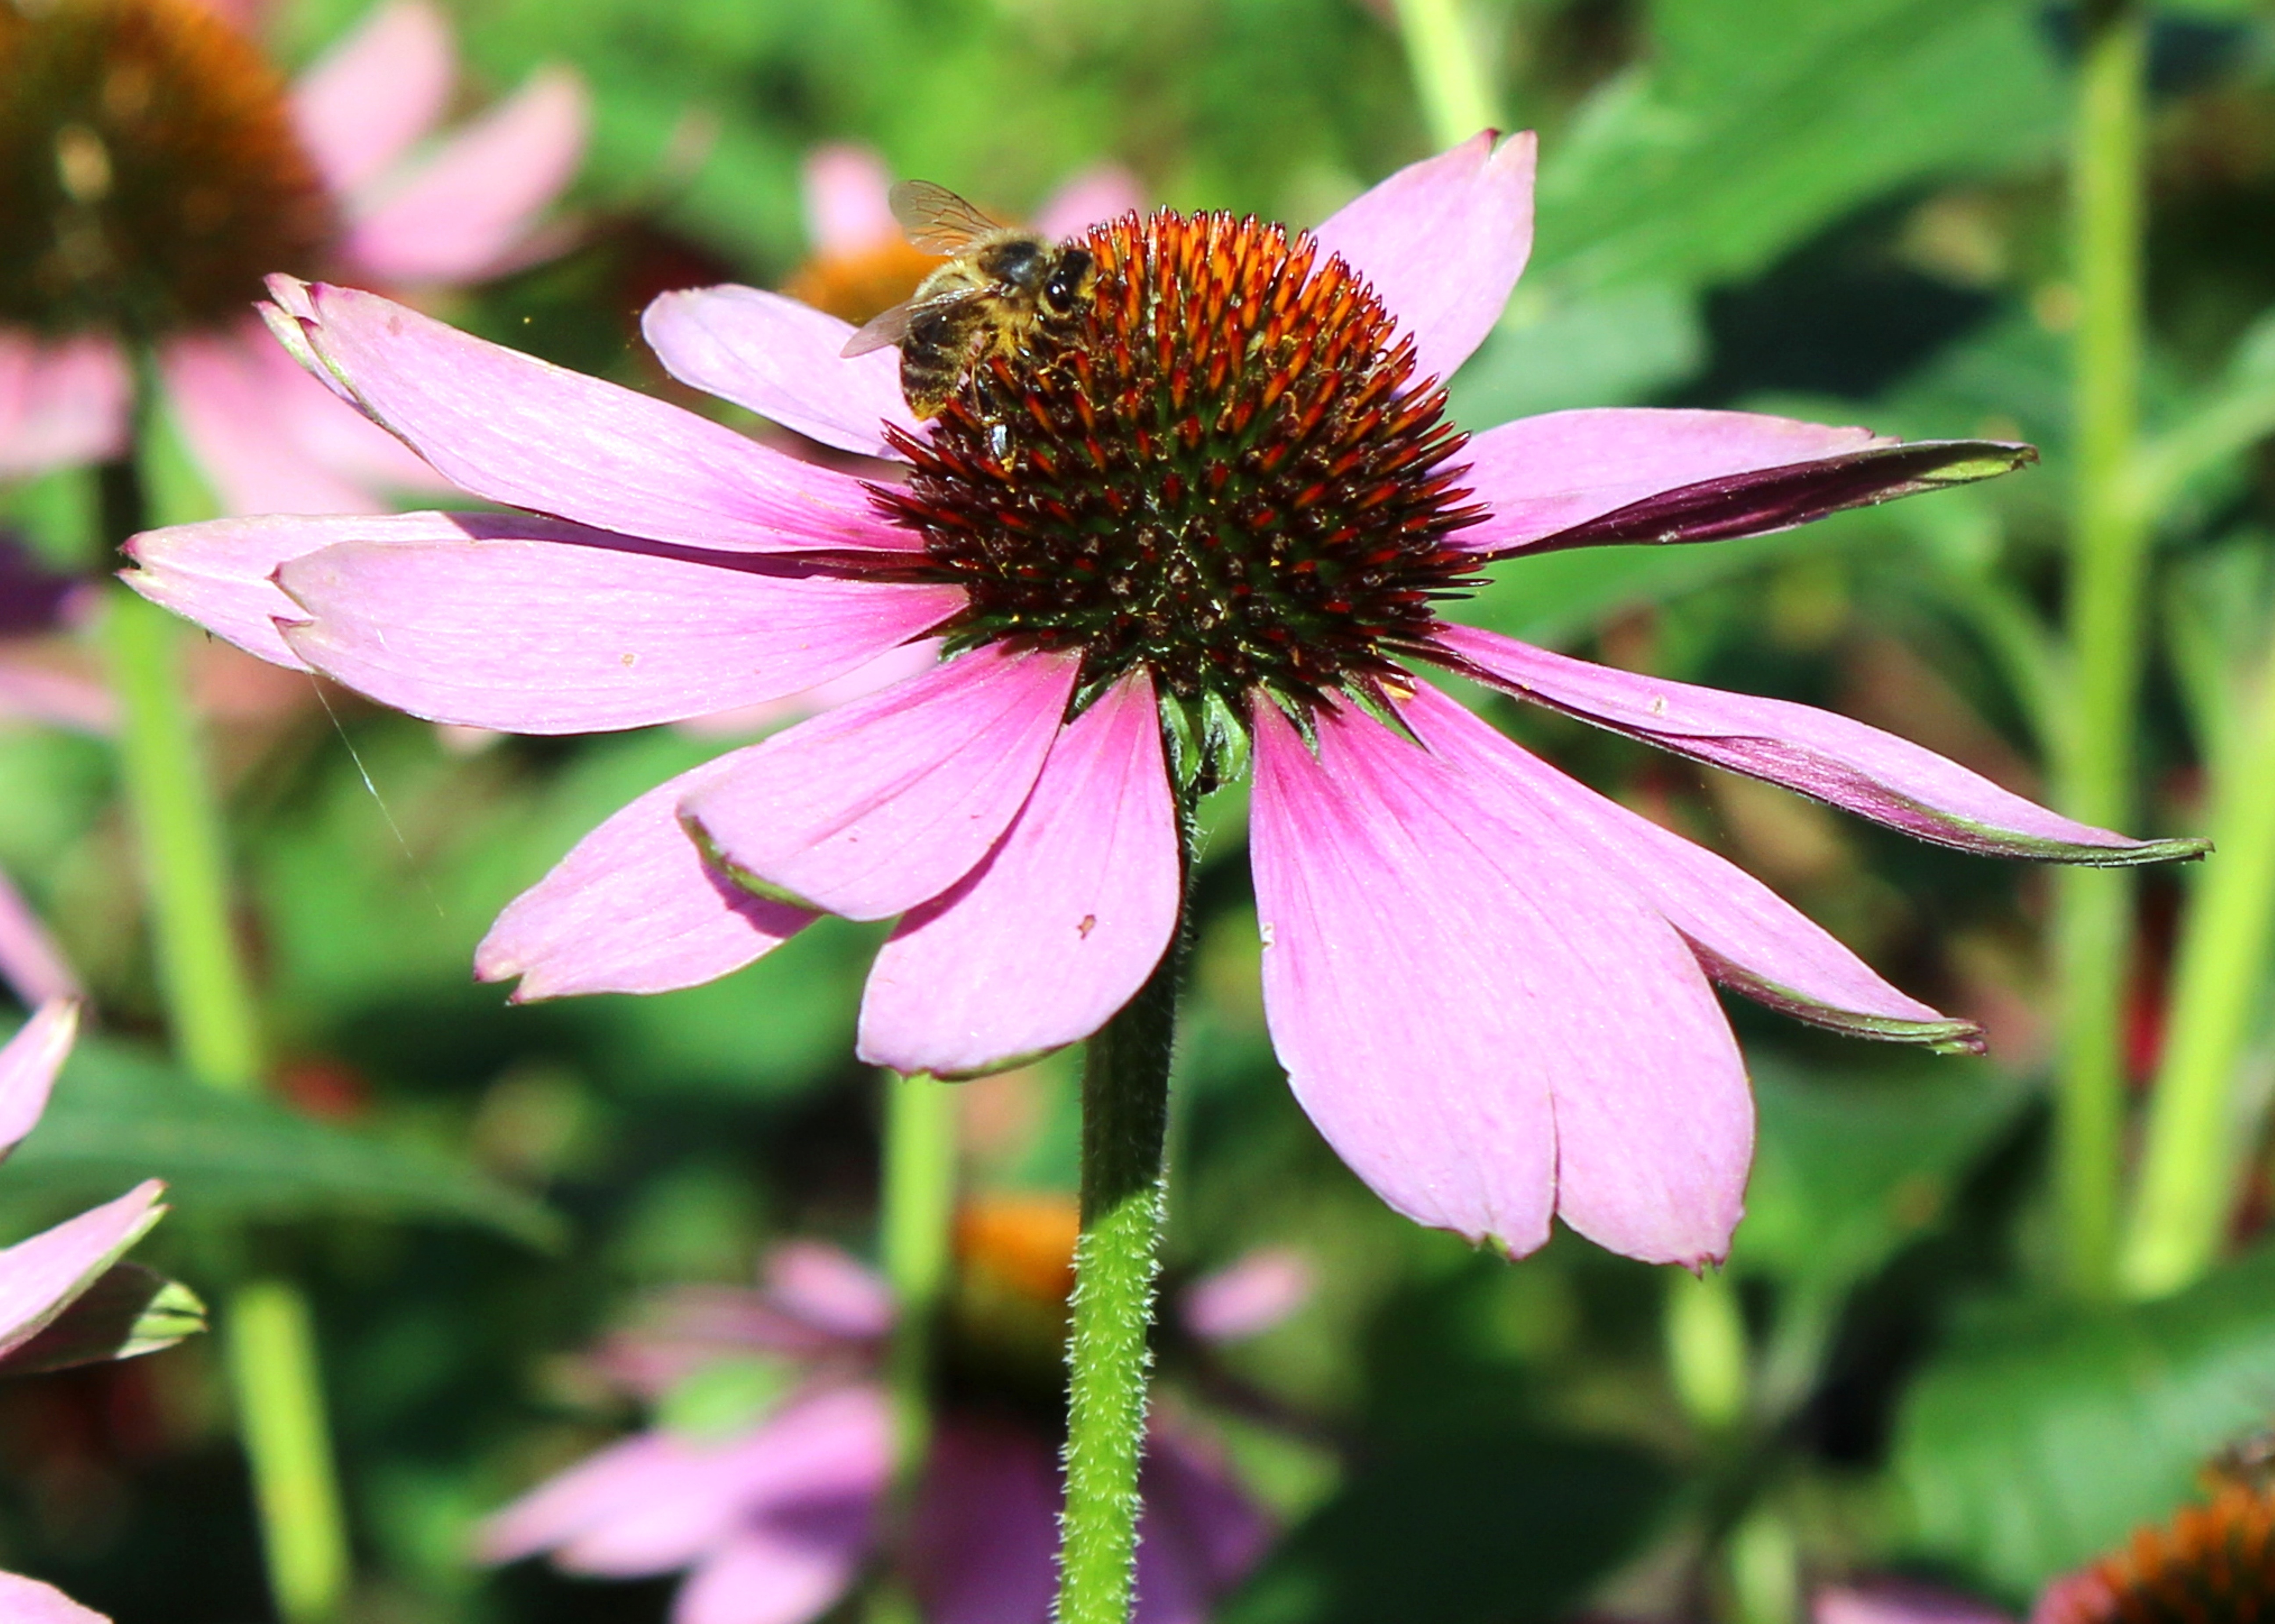
plant, meadow, flower, purple, petal, summer, botany, flora, wildflower, sun hat, pistil, bee, coneflower, collect, nectar, macro photography, flowering plant, daisy family, annual plant, land plant